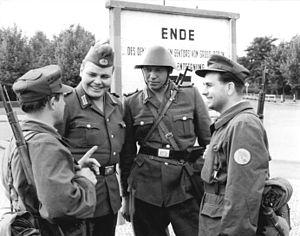
Les Groupes de combat de la classe ouvrière, appelés aussi Groupes de combat ou Groupes de combat d'entreprise, étaient une organisation paramilitaire d'employés dans les entreprises de la République démocratique allemande. Les Groupes de combat devaient manifester la dictature du prolétariat aussi dans le domaine militaire en RDA.